Zhangguozhuang station

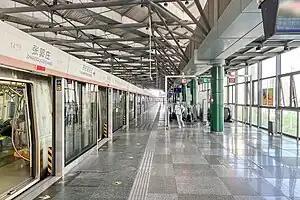
Platform

Zhangguozhuang is a station on Line 14 of the Beijing Subway. It is the western terminus of Line 14. This station opened on May 5, 2013.